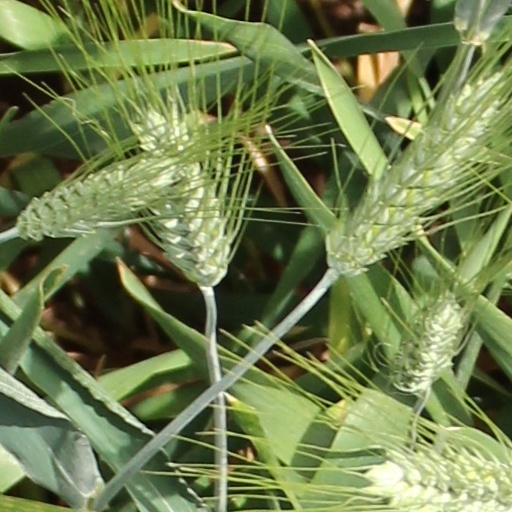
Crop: wheat